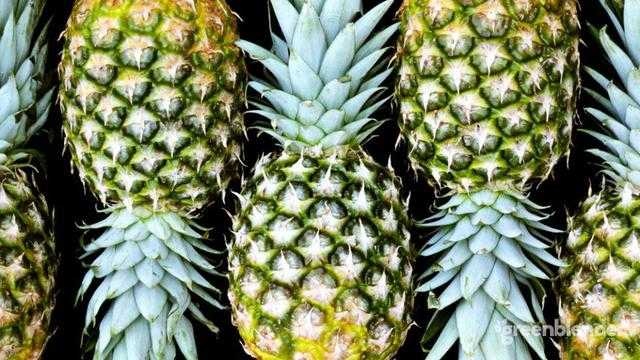
Label: Pineapple